Xenophrys longipes

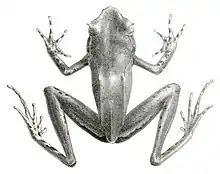
Illustration from the original species description published by George Albert Boulenger in 1886.

This species inhabits evergreen rainforests and montane moss forests. During the day they hide under rocks and logs, etc. The tadpoles live in streams.